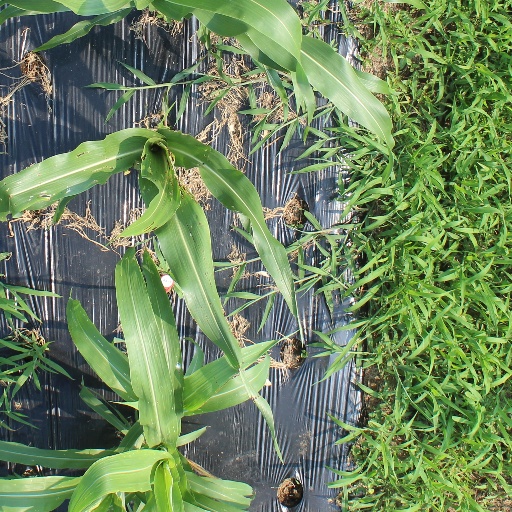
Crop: sorghum